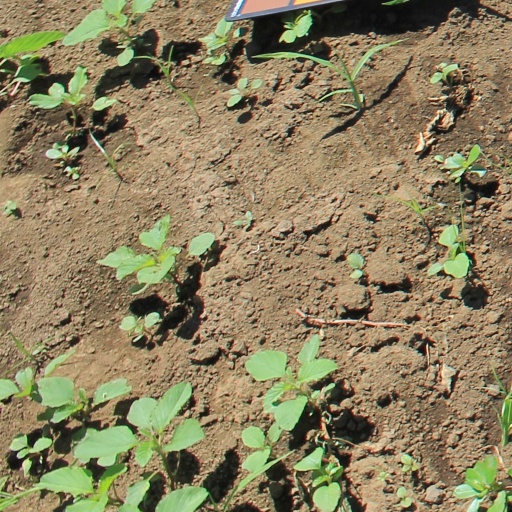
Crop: soybean